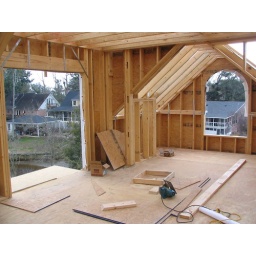
master bedroom with deck to left, sitting area in front of window